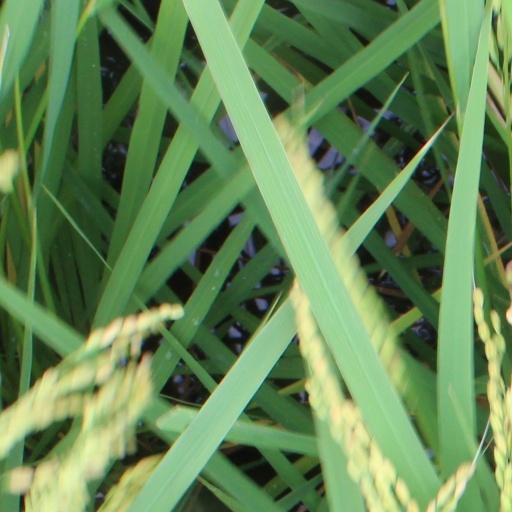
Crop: rice